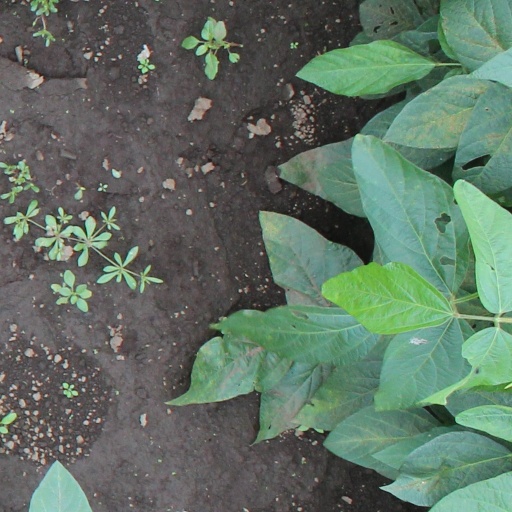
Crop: soybean